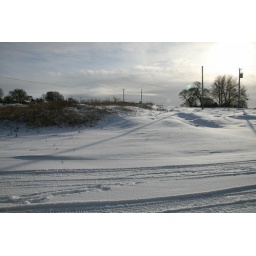
The snowfal followed by a freeze has made the mountain all white and crunchy